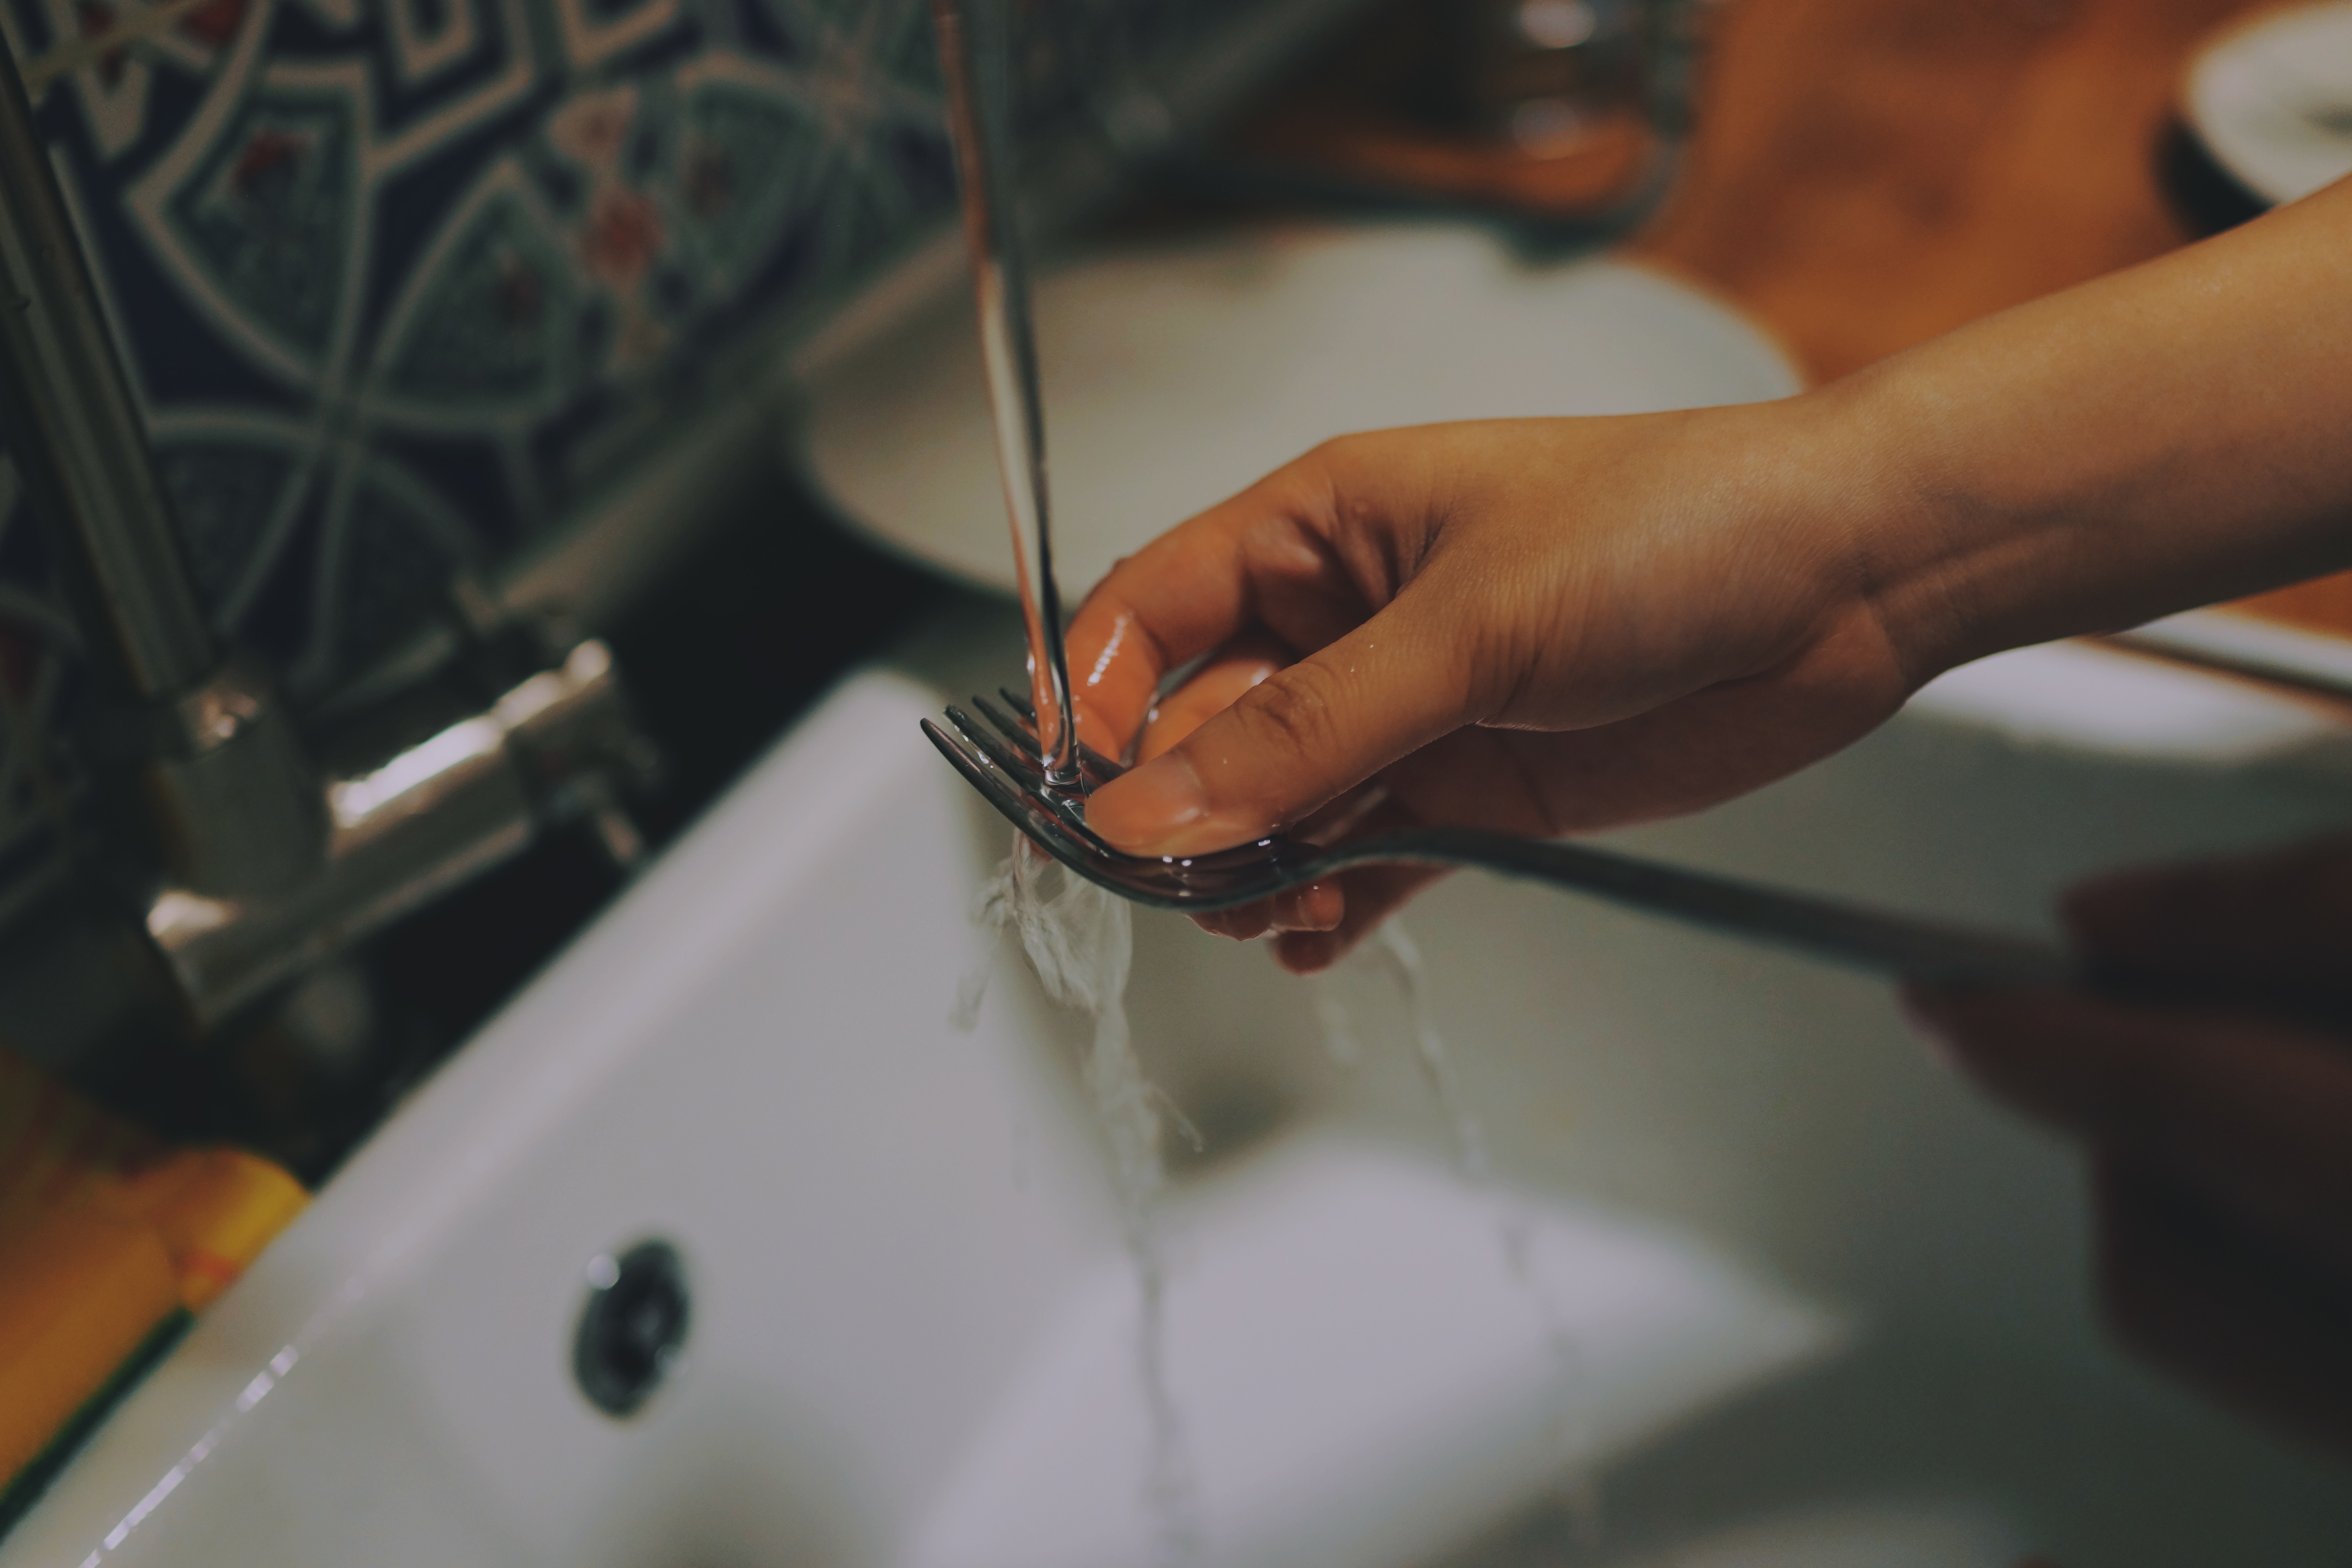
hand, fork, glass, finger, washing, rinse, clean, housework, close up, art, design